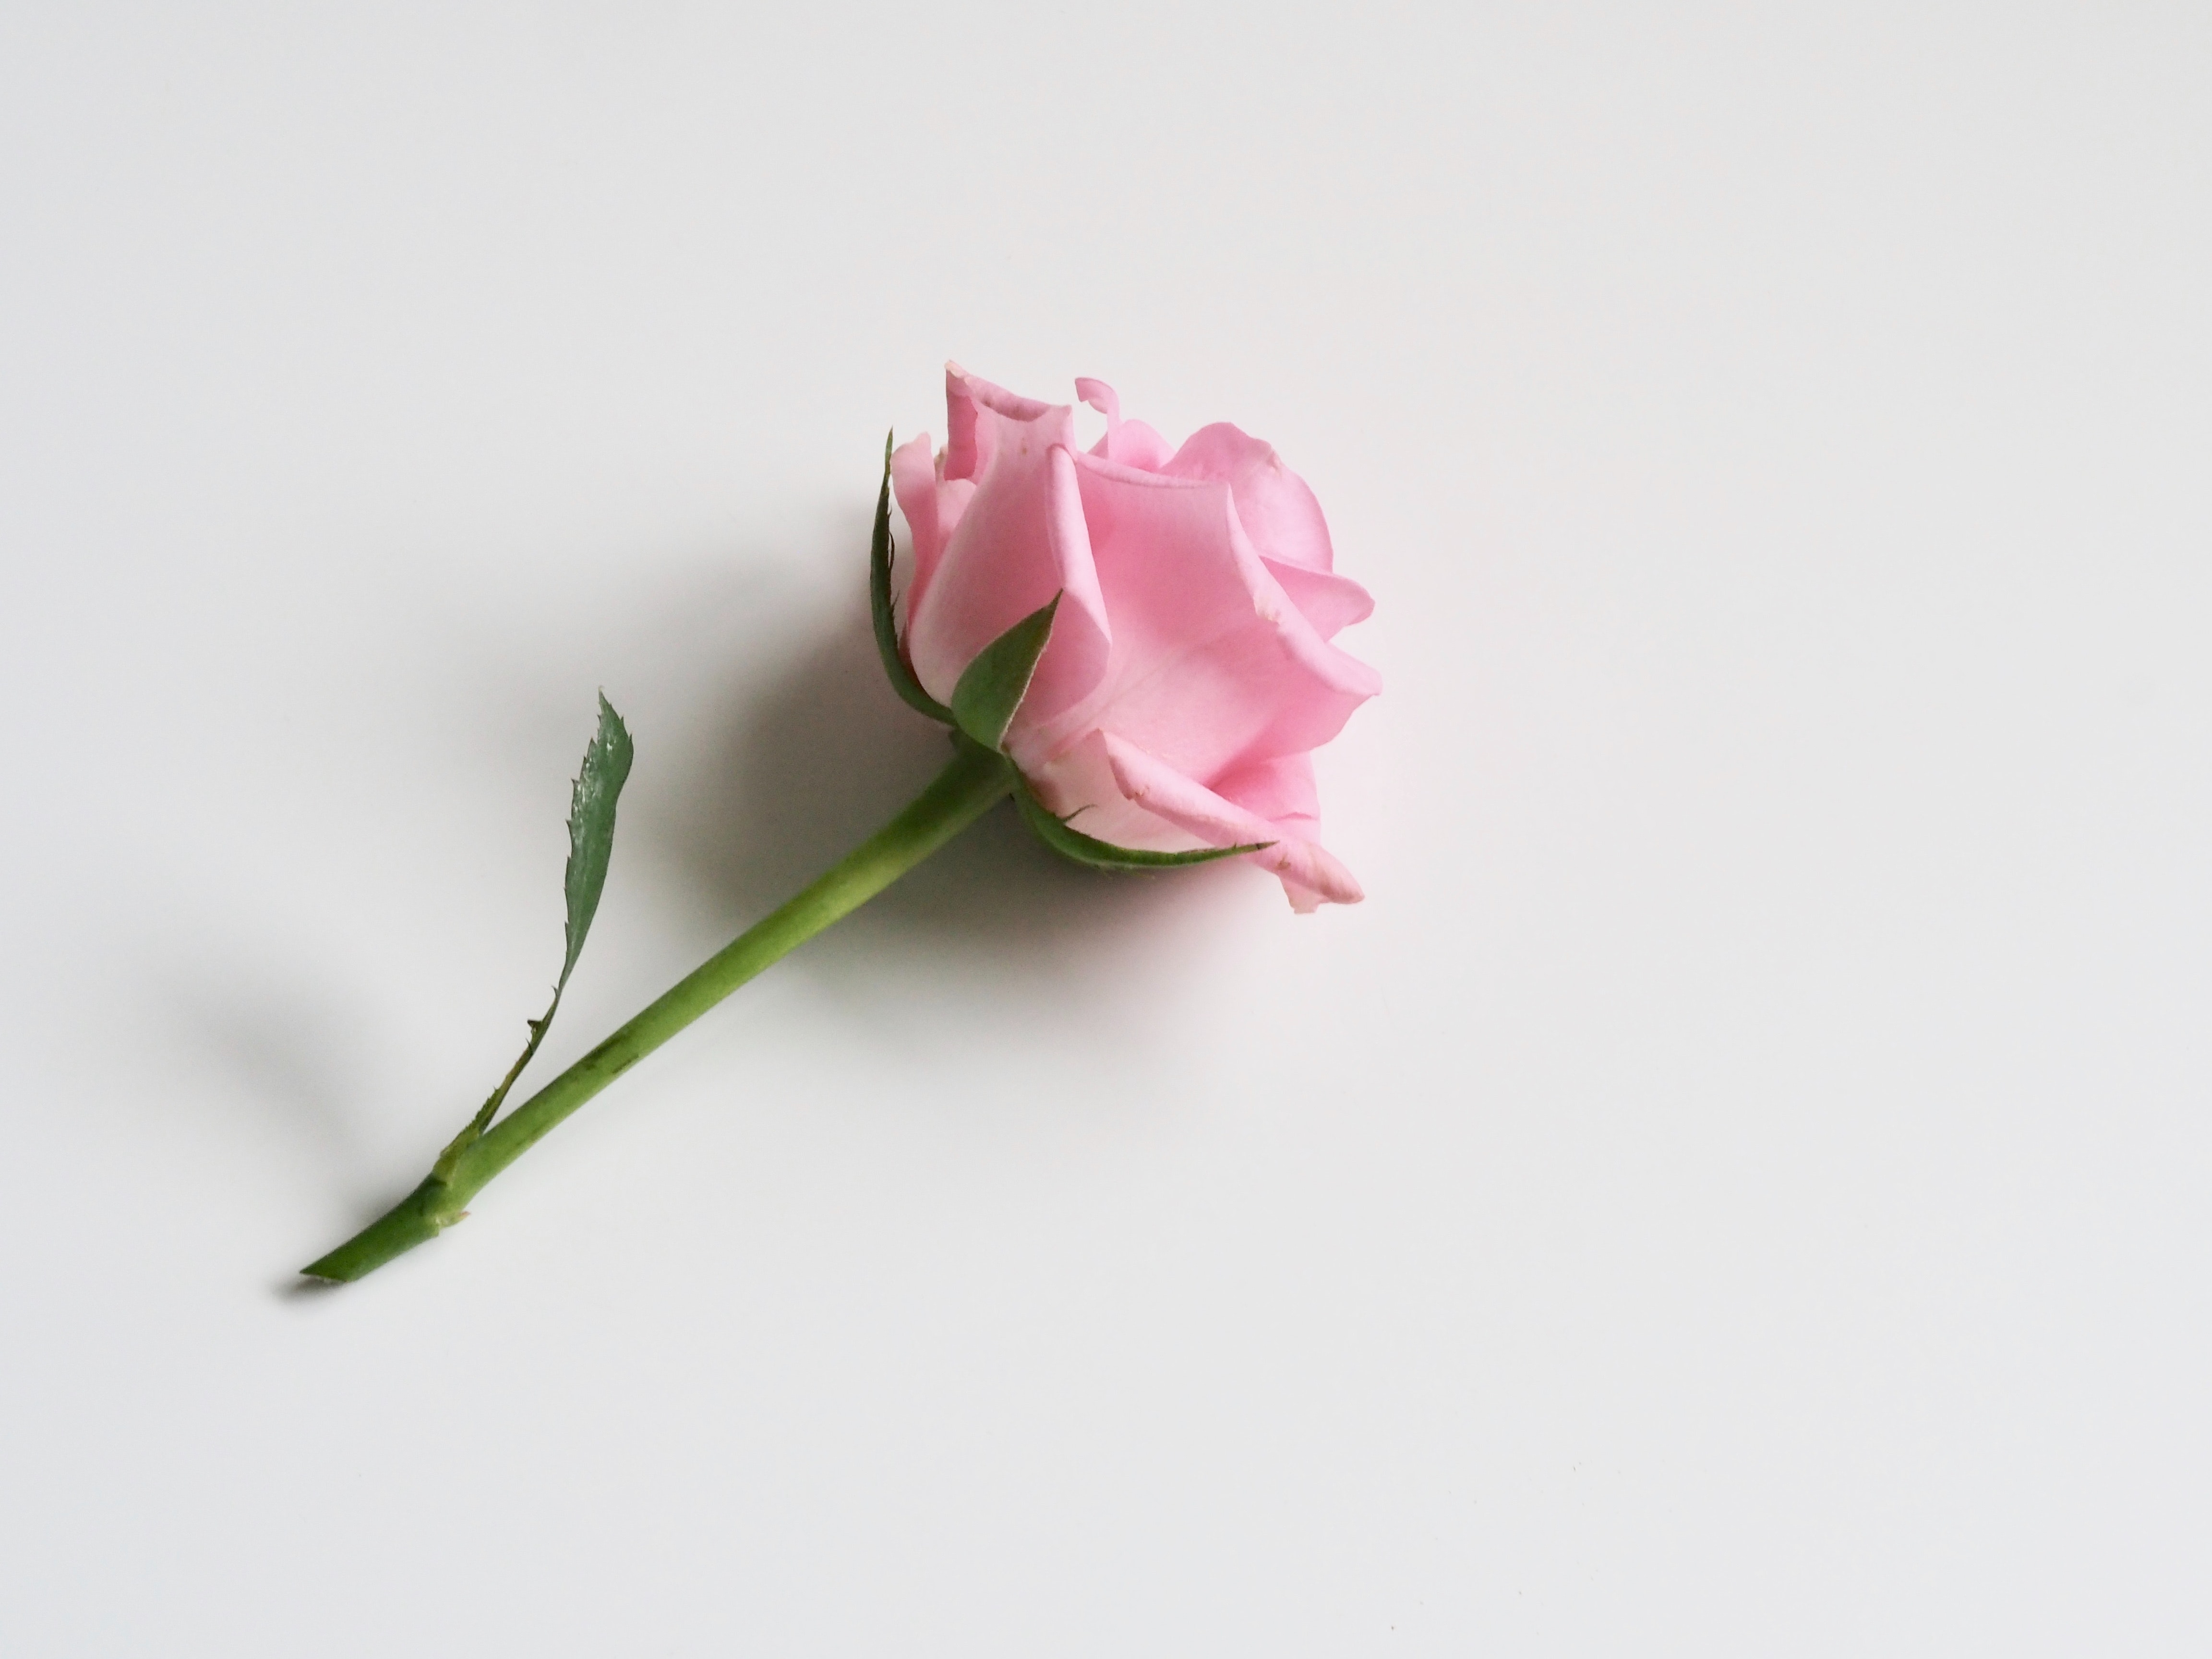
pink, flower, petal, rose, garden roses, cut flowers, plant, flowering plant, Pedicel, rose family, plant stem, botany, bud, artificial flower, rose order, still life photography, still life, rosa centifolia, floribunda